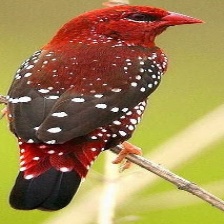
Species: AVADAVAT
Scientific name: AMANDAVA AMANDAVA